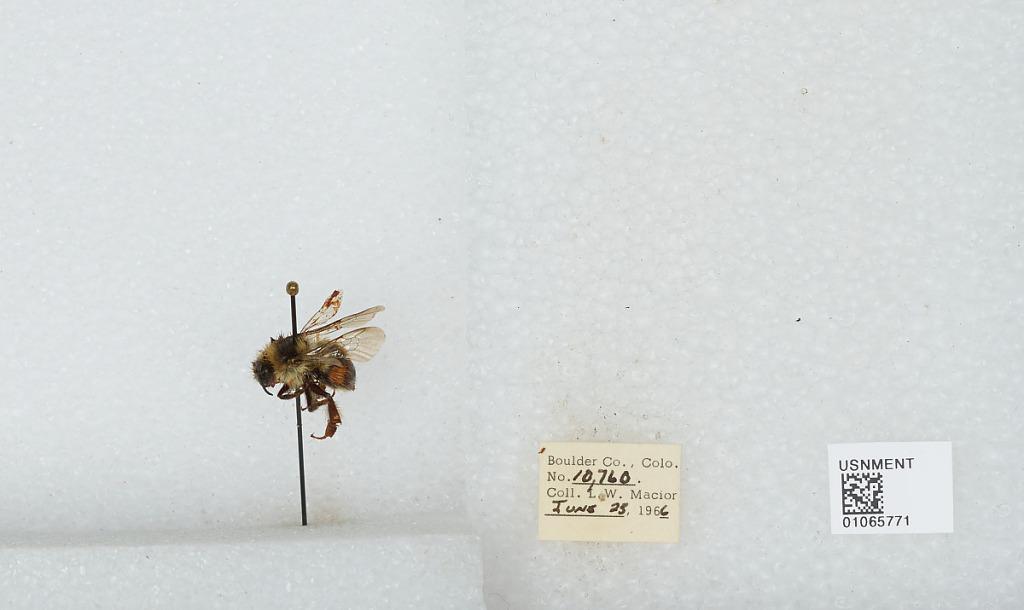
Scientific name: Bombus (Pyrobombus) bifarius Cresson
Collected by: L. Macior
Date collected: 1966-6-23
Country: United States
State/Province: Colorado
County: Boulder
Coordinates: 40.09, -105.36